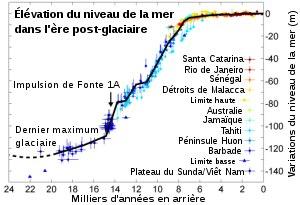
L'impulsion de fonte 1A, ou Meltwater pulse 1A, est un événement de brusque augmentation du niveau des mers, survenu à la fin du dernier âge glaciaire, à la fin de l'époque du Pléistocène.
Les marais salants de Guérande sont une zone de marais salants française située sur le territoire des communes de Guérande, Batz-sur-Mer, Le Croisic et La Turballe, dans l'ouest du département de la Loire-Atlantique et la région Pays de la Loire.
L’élévation du niveau de la mer est un phénomène constaté de nombreuses fois à l'échelle des temps géologiques sur l'ensemble de la Terre ; elle aboutit alors à une transgression marine. Elle peut être causée par des facteurs multiples et complexes qui résultent conjointement des effets des apports en eau des inlandsis, des calottes glaciaires et des glaciers, de l'expansion de l'eau sous l'effet de sa température, et de la variation de la répartition des masses d'eau sous l'effet des grands courants et des vents. L'élévation n'est pas uniforme ; elle varie selon les régions de l'océan. Il existe aussi, sur de grands pas de temps, des différences régionales temporelles liées aux courants et à la configuration des fonds et des côtes. Par ailleurs, les surcotes sont plus importantes dans les détroits exposés à des courants forts, en raison d'un effet de « goulet d'étranglement » face à l'onde de marée.
La transgression flandrienne est l'épisode où, depuis le Pléistocène récent, à la fin de la dernière glaciation de Würm, c'est-à-dire il y a environ de 19 000 ans, la glace des inlandsis a fondu et entraîné une remontée planétaire du niveau de la mer : à cette époque la Manche, puis les Pays-Bas et les Flandres belge et française se sont trouvées envahies par la mer, cet épisode s'étant prolongé à l'Holocène jusqu'au début de l'ère chrétienne. Cette transgression qui voit un réchauffement des eaux océaniques de plus de 10 °C, est dite versilienne en Méditerranée, mellahienne au Maroc, nouakchottienne dans le golfe de Guinée.